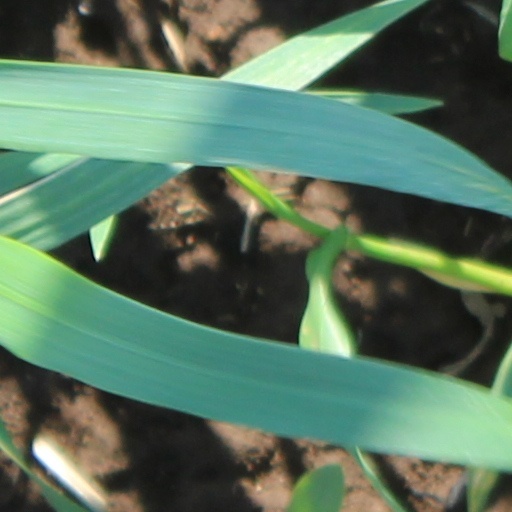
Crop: wheat